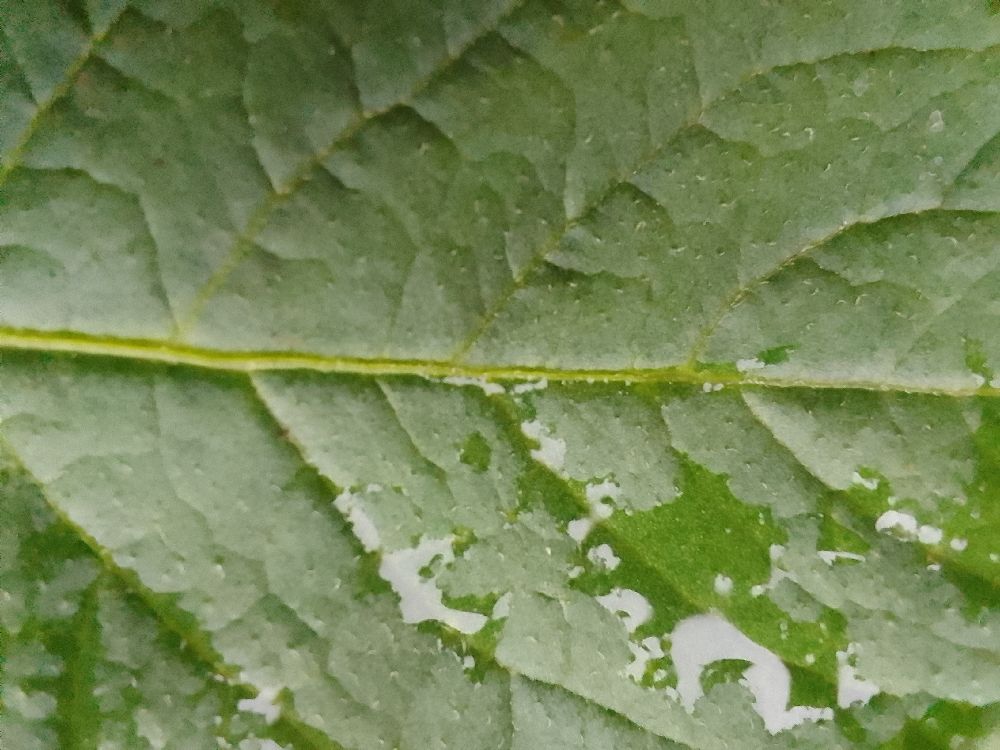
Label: Healthy